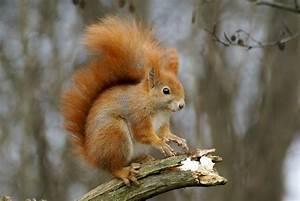
squirrel